Mikado pheasant

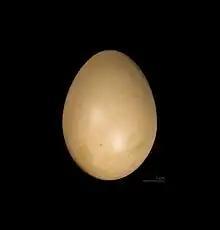
" Syrmaticus mikado " - MHNT

With the tail included, males of this species get to be up to 70 cm in body length, while the smaller females measure up to 47 cm. The male is dark with plumage that refracts with blue or violet iridescence, with white stripes on its wings and tail. The female is brown and speckled with brown and white quills. The long and striped tail feathers of the male were used by the Taiwanese aborigines as a head-dress decoration. The type specimen of the pheasant comprises two such tail feathers obtained in 1906 by collector Walter Goodfellow from the head-dress of one of his porters. It was named in honor of the Emperor of Japan, of which Taiwan was occupied by.